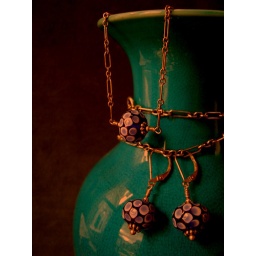
Blue Bubbles necklace &amp;amp; earrings. .. . Made by me. Cool glass beads made by someone else. Sterling silver findings.